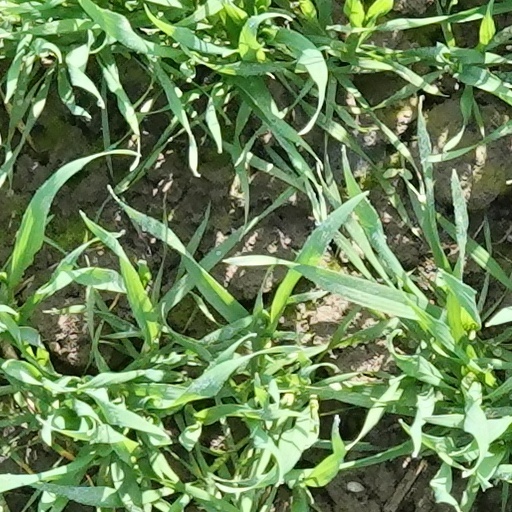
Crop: wheat